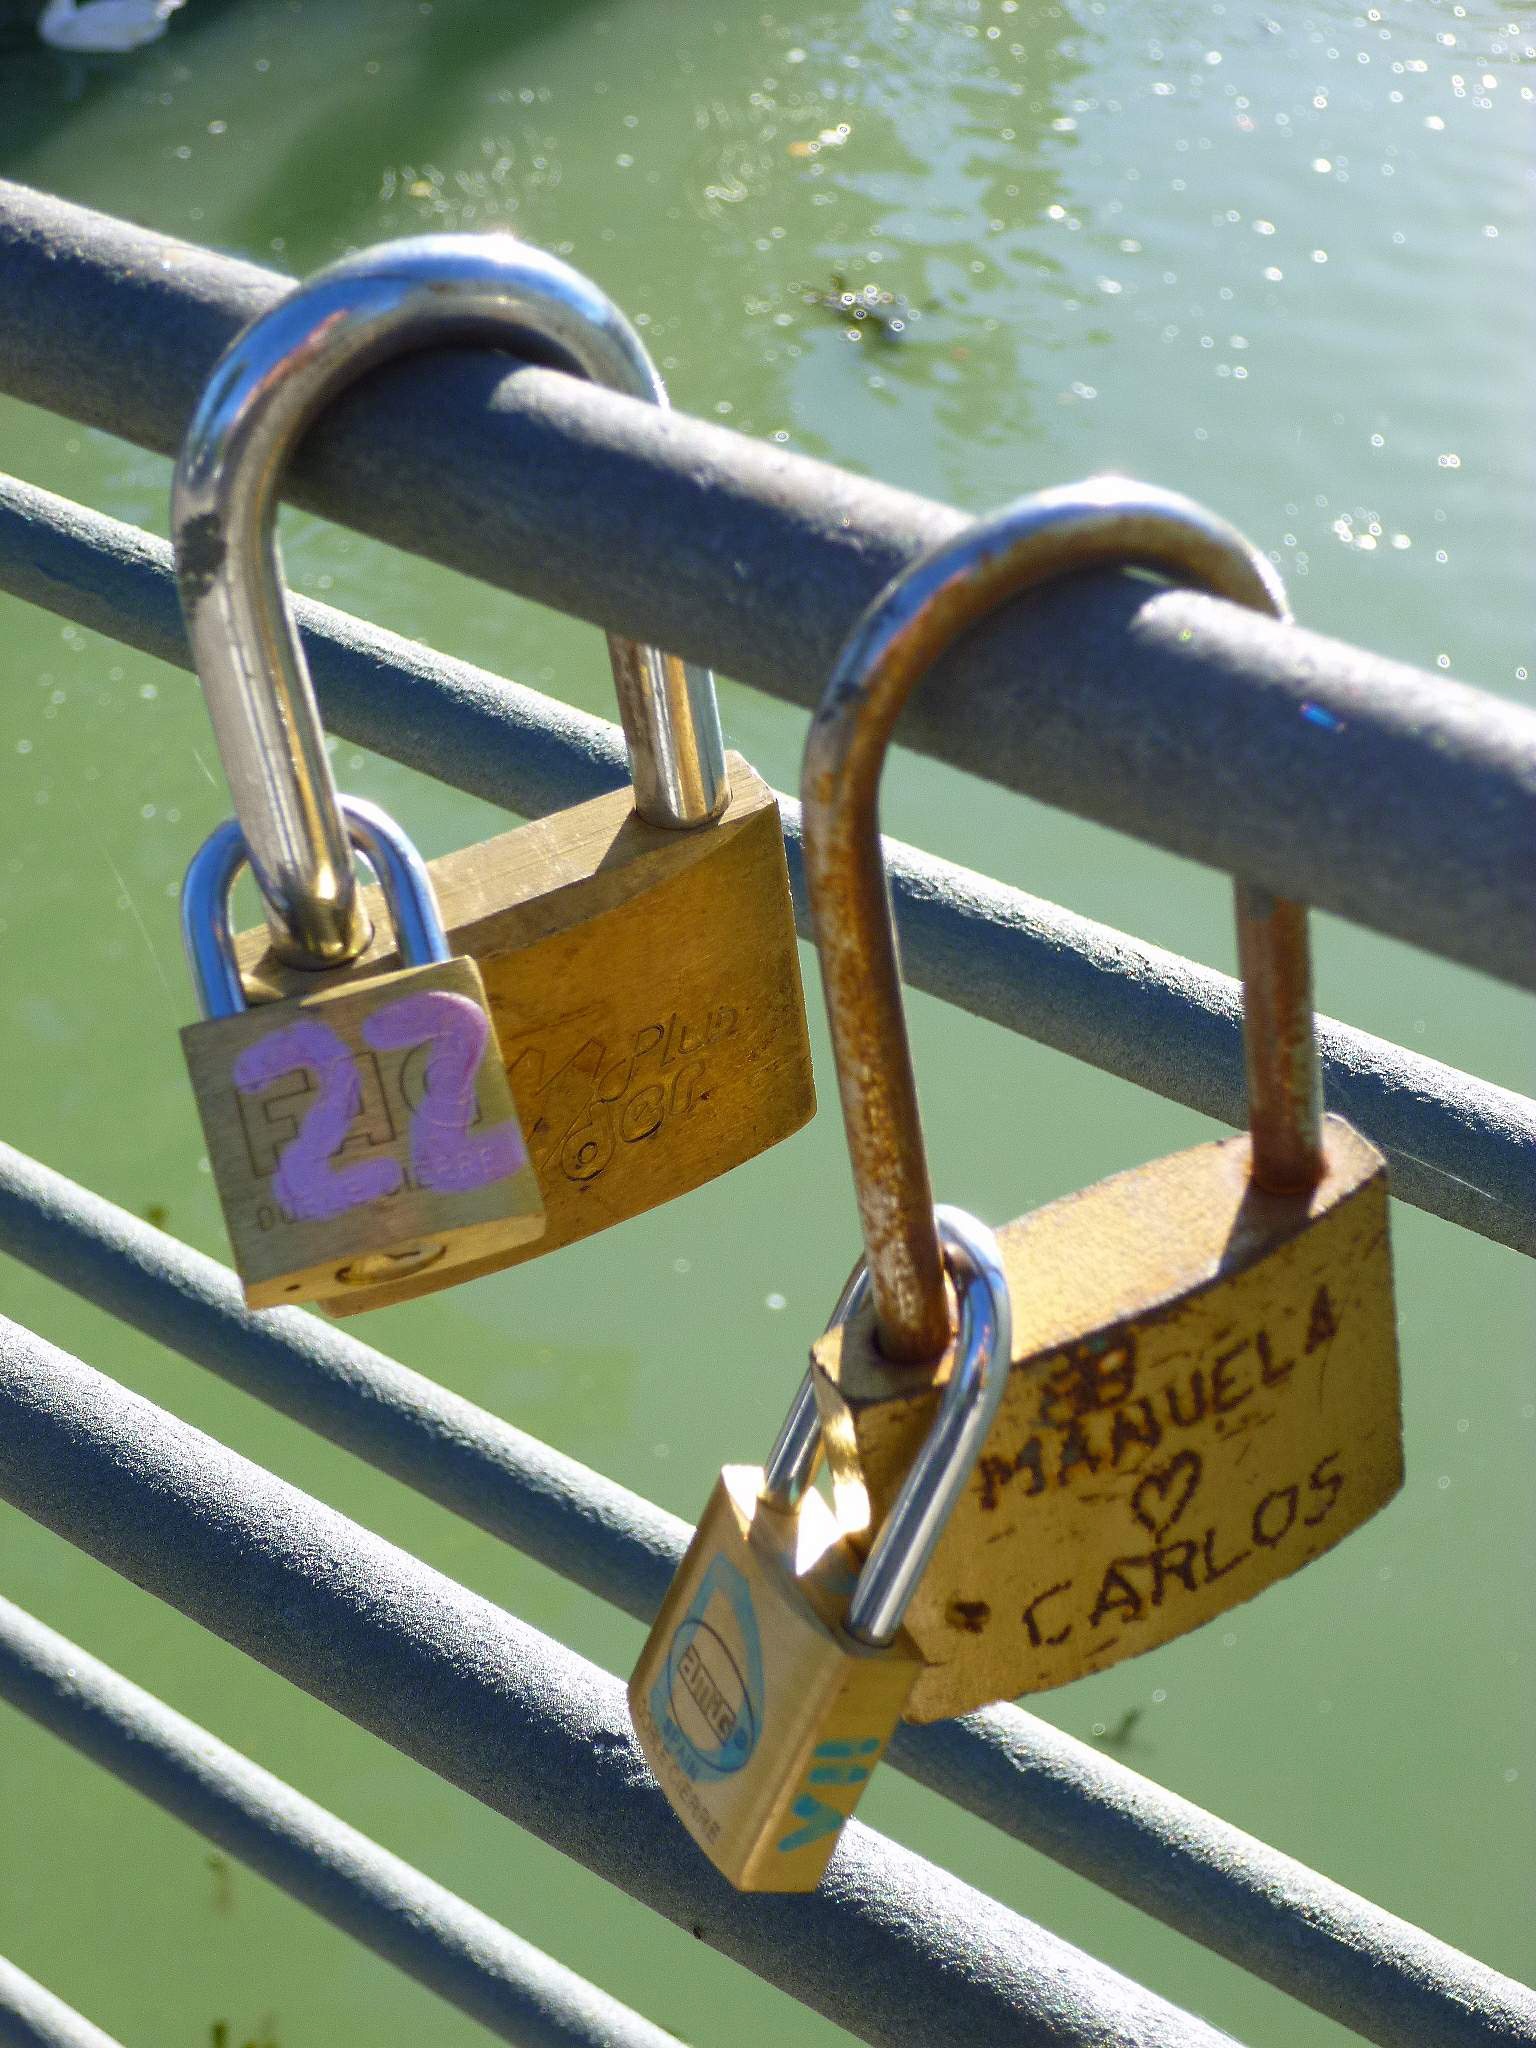
bridge, love, vehicle, romantic, security, padlock, forever, safety, message, lock, protection, names, eternity, inscribed, padlocks, initial, initials, automotive exterior